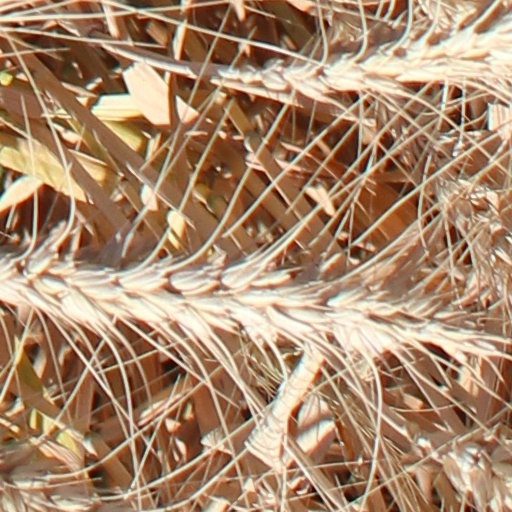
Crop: wheat